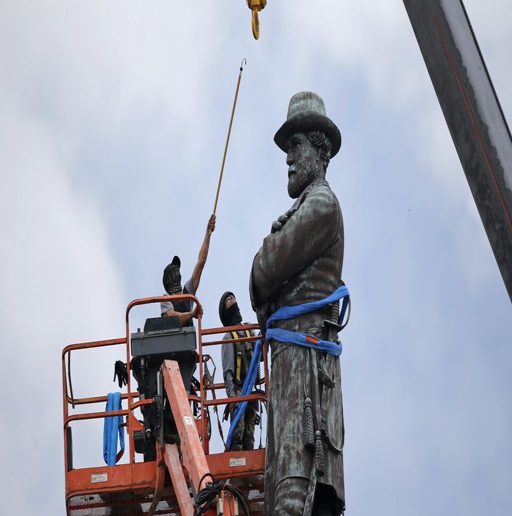
workers prepare to take down the statue of military commander , which stands feet tall